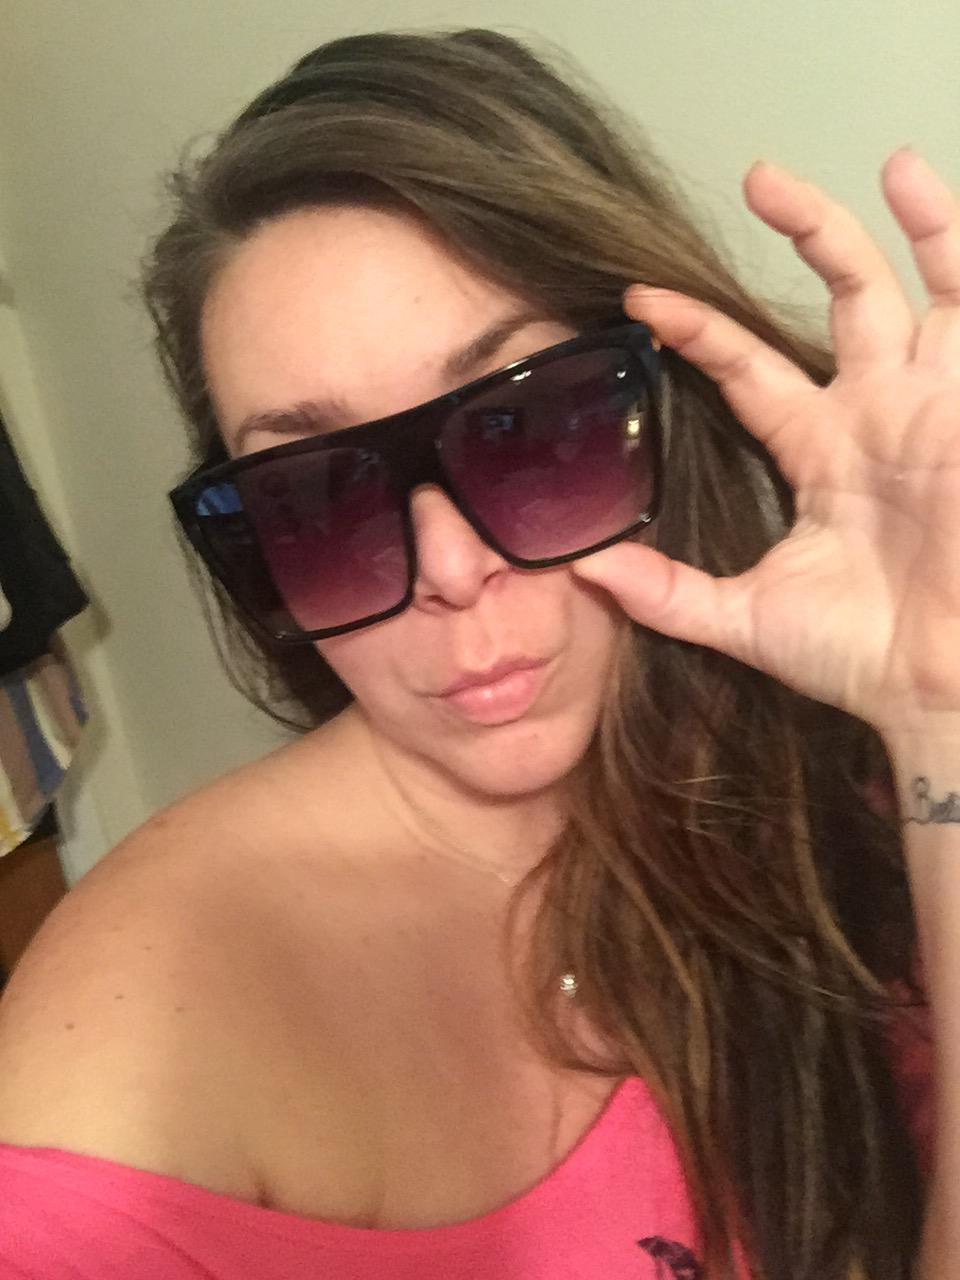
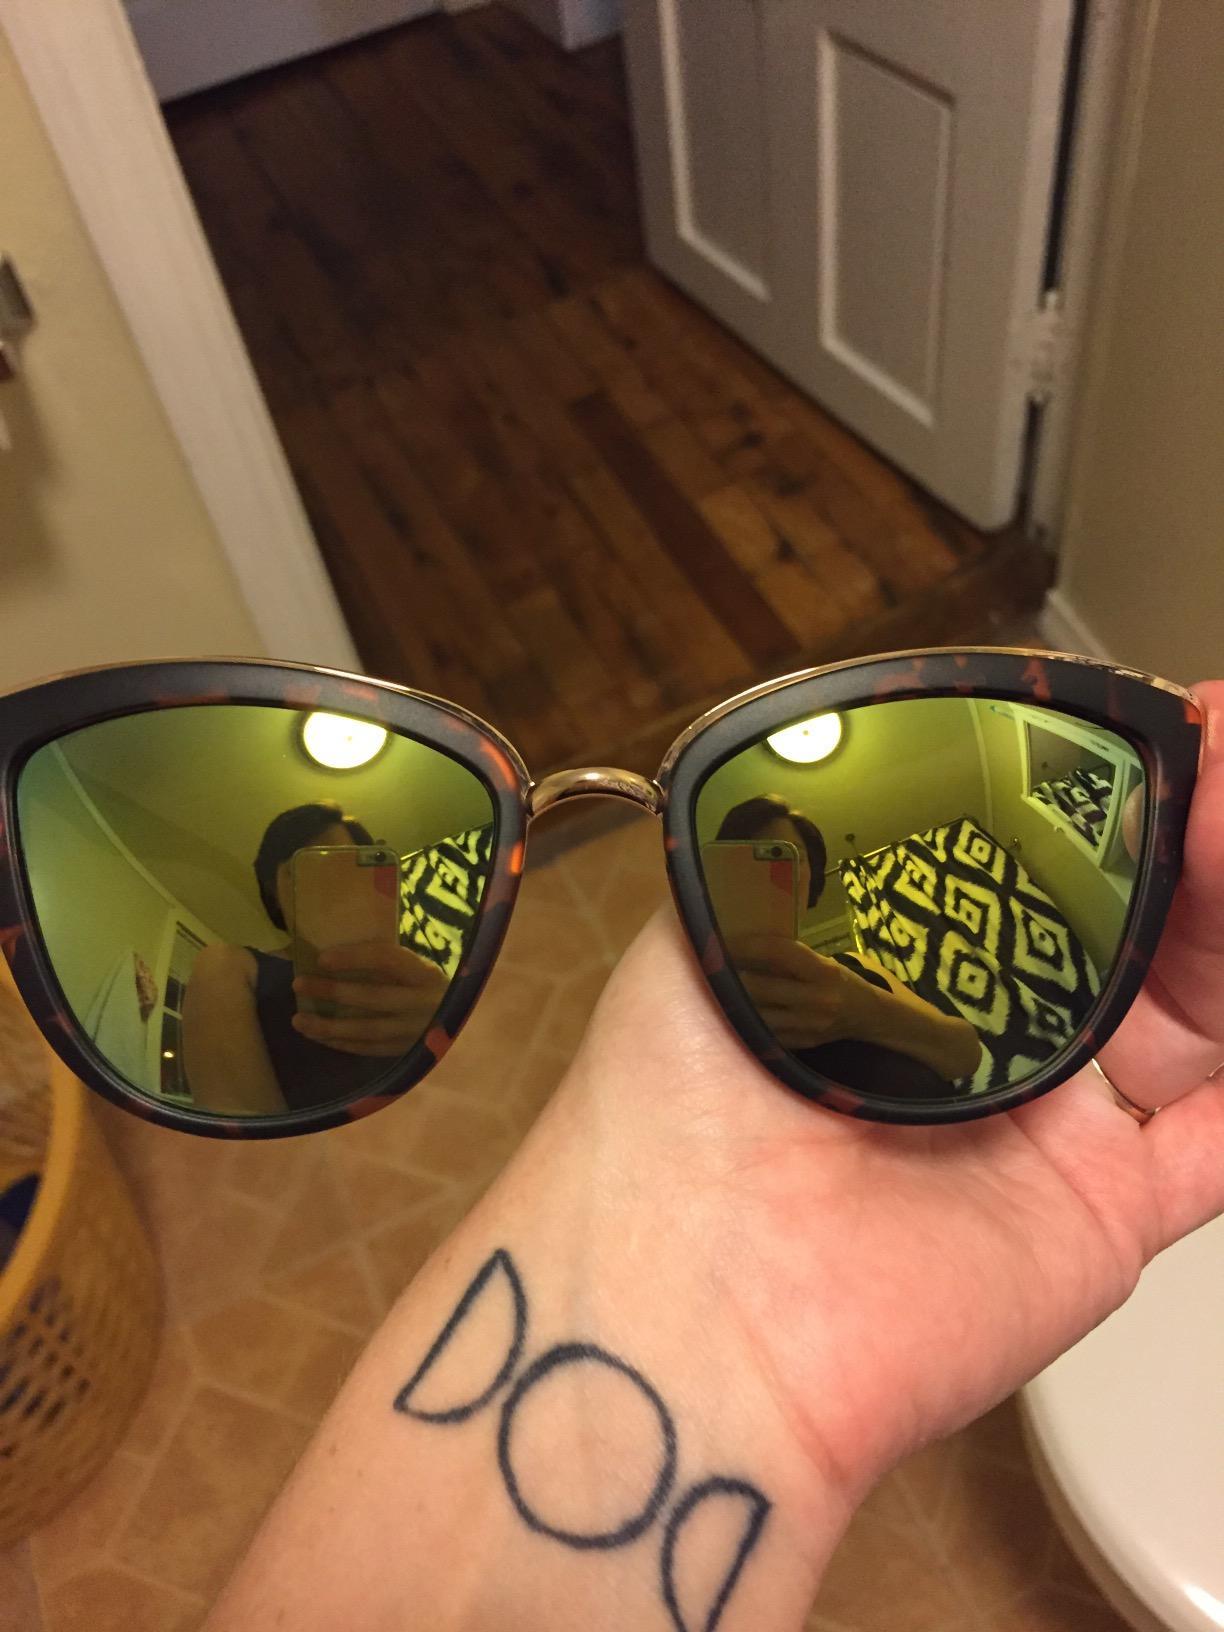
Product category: accessories_sunglasses
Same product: no